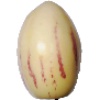
Label: Pepino 1